A Gangstergirl

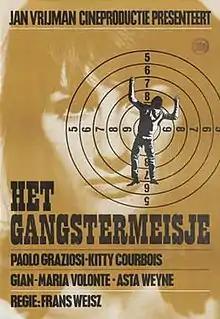
Film poster

A Gangstergirl is a 1966 Dutch drama film directed by Frans Weisz. It was entered into the 17th Berlin International Film Festival.